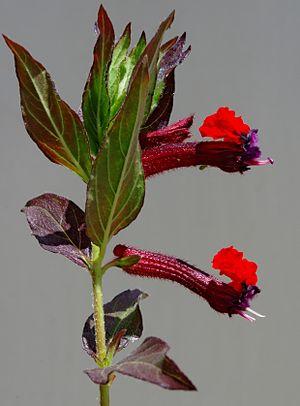
Face de chauve-souris (Cuphea llavea), jardin, France.